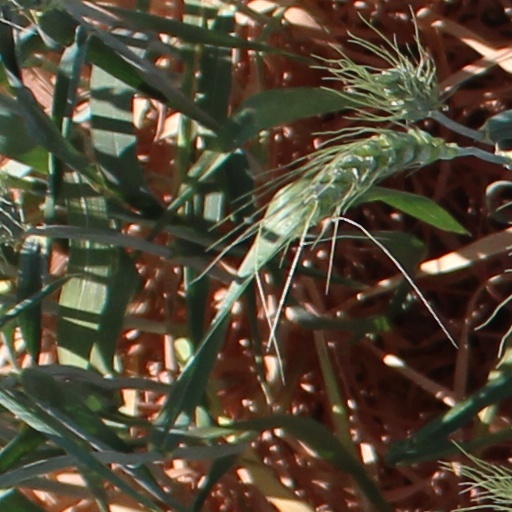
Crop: wheat